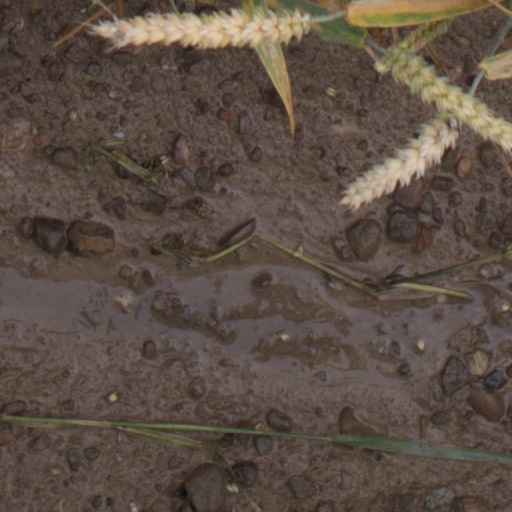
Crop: wheat